Apollo program

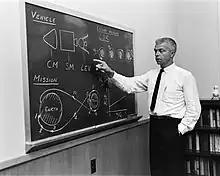
John Houbolt explaining the LOR concept

The LOC included Launch Complex 39, a Launch Control Center, and a Vertical Assembly Building (VAB). in which the space vehicle (launch vehicle and spacecraft) would be assembled on a mobile launcher platform and then moved by a crawler-transporter to one of several launch pads. Although at least three pads were planned, only two, designated AandB, were completed in October 1965. The LOC also included an Operations and Checkout Building (OCB) to which Gemini and Apollo spacecraft were initially received prior to being mated to their launch vehicles. The Apollo spacecraft could be tested in two vacuum chambers capable of simulating atmospheric pressure at altitudes up to , which is nearly a vacuum.